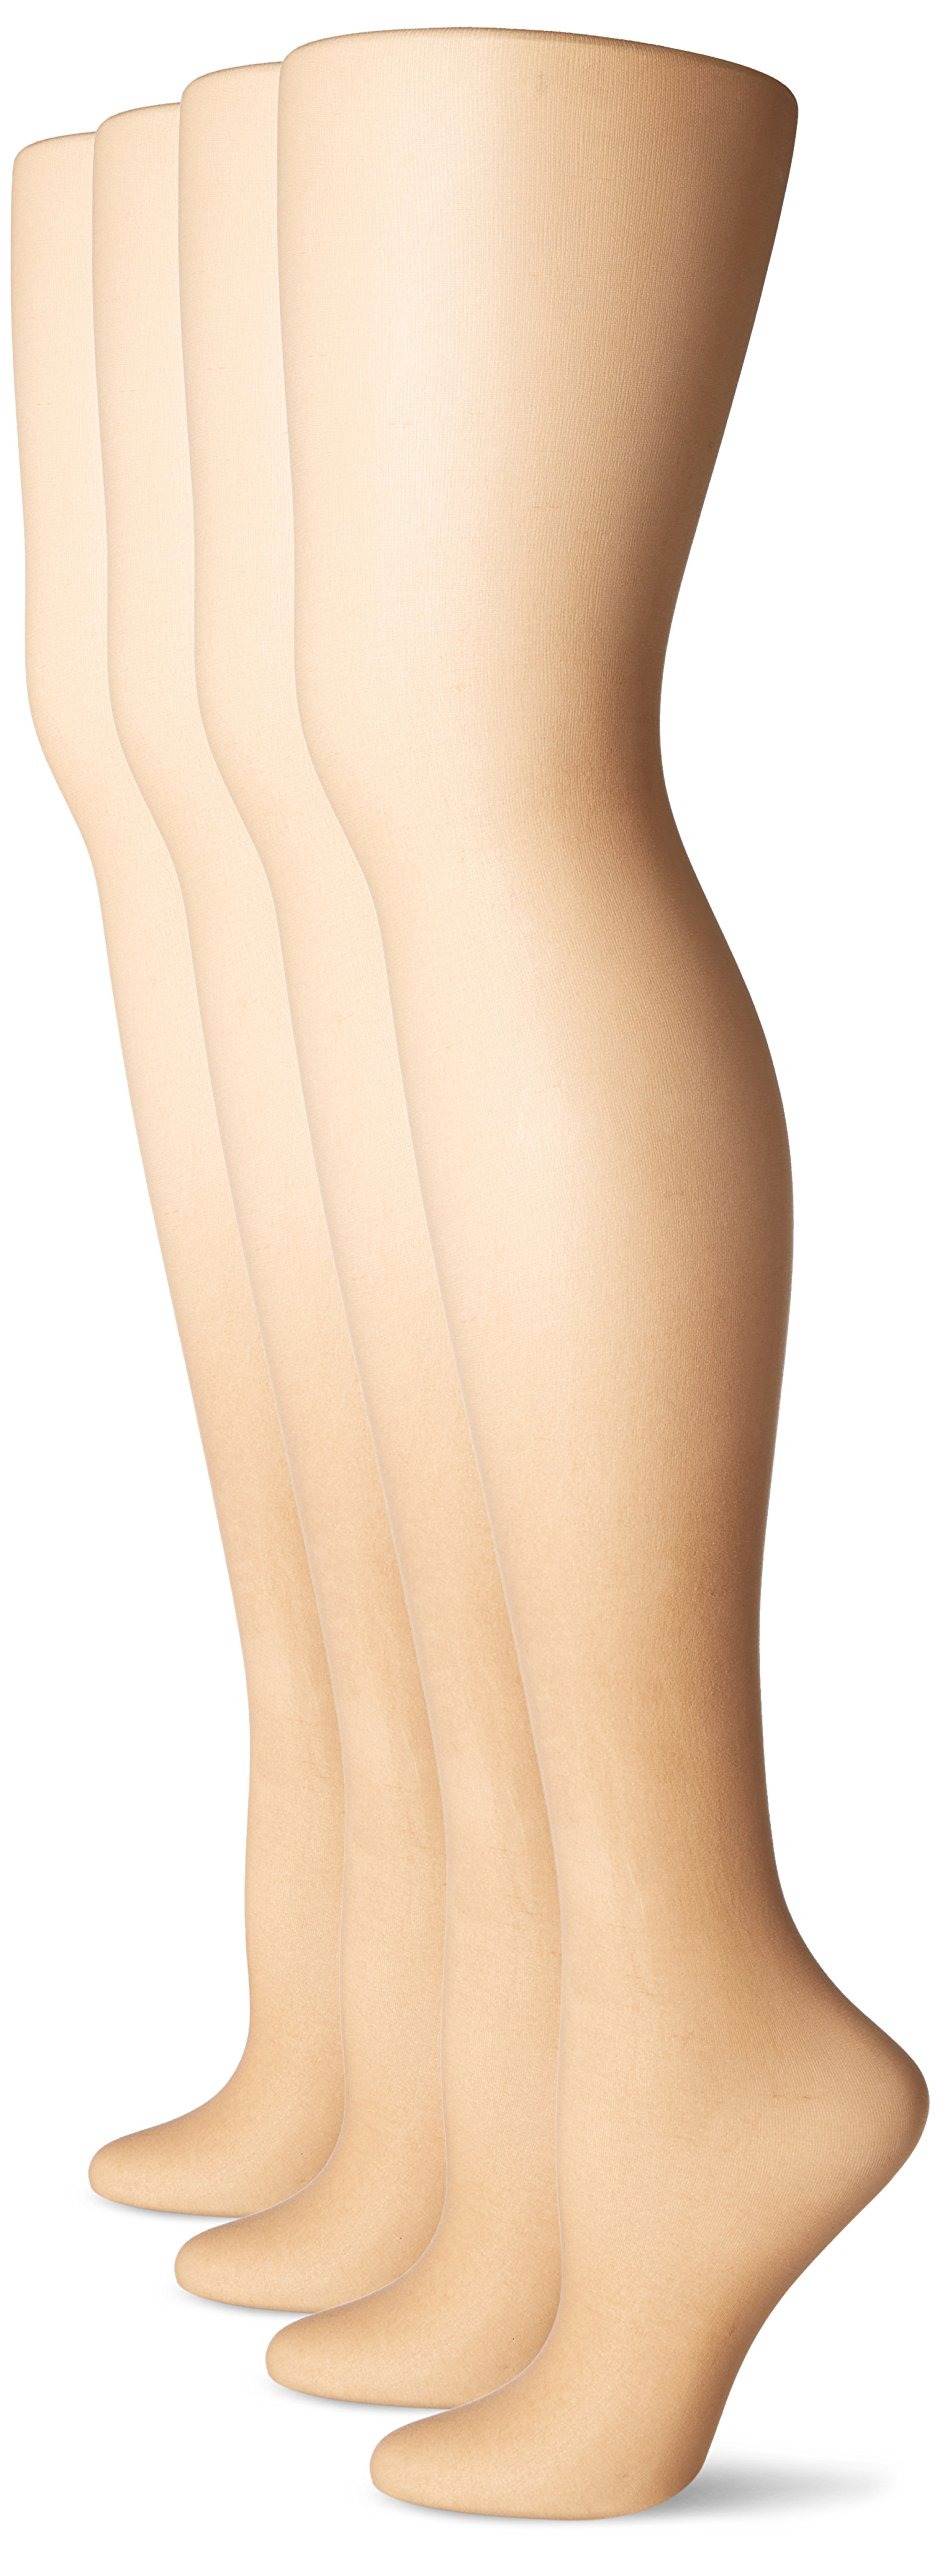
Item Name: L'eggs Women's Everyday Regular Panty Hose, Nude, Q (4 Pair)
Bullet Point 1: Enjoy the classic fit of L'eggs hosiery, every day
Bullet Point 2: Reinforced panty for a great fit
Bullet Point 3: Perfect for every day
Value: 1.0
Unit: count

Price: 11.04